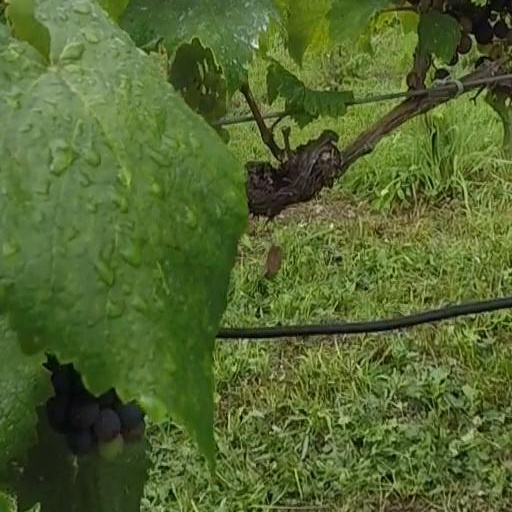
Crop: grape